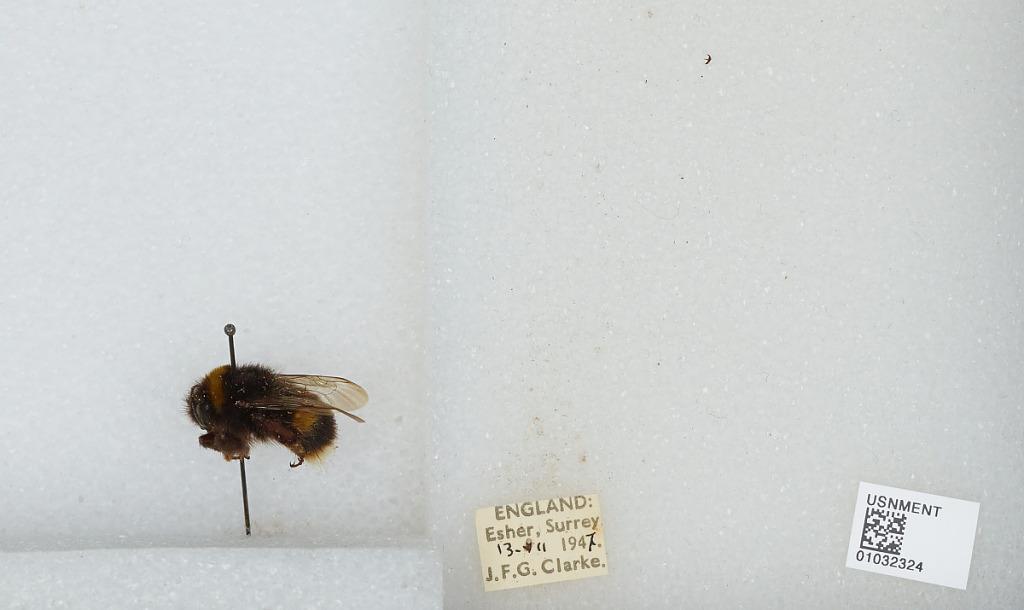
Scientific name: Bombus (Bombus) terrestris audax Harris
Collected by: J. Clarke & C. Clarke
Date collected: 1947-7-13
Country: United Kingdom
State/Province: England
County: Surrey
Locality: Esher
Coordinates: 51.3692, -0.365